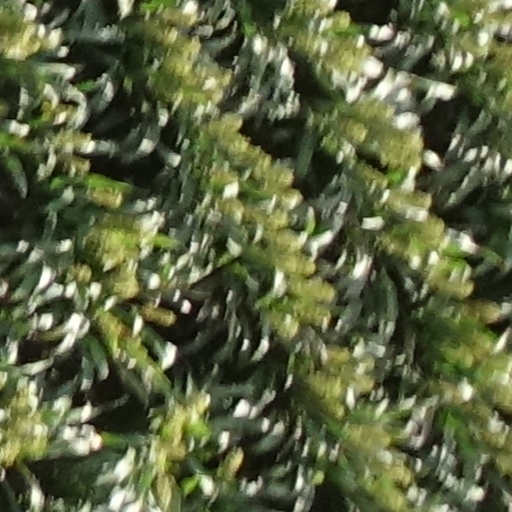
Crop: sorghum